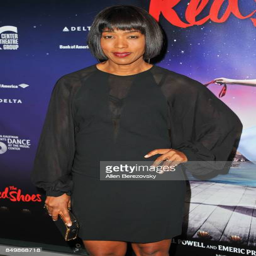
actor attends opening night performance